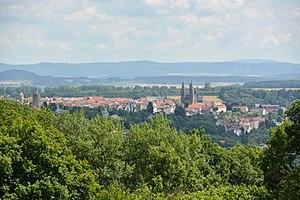
Le château fort de Büraburg était une forteresse franque édifiée sur la colline de Büraberg qui domine l'actuelle ville de Fritzlar, dans l'Arrondissement de Schwalm-Eder, en Hesse. Il n'en subsiste aujourd'hui que des ruines, mais à l'intérieur de l'enceinte primitive, l'église des VIᵉ et VIIᵉ siècles a subsisté, avec son cimetière entouré d'arbres. Cette église, d'où l'on peut contempler le paysage bien au-delà de la vallée de l'Eder et Fritzlar, est encore aujourd'hui un lieu de procession et de pèlerinage.